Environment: real
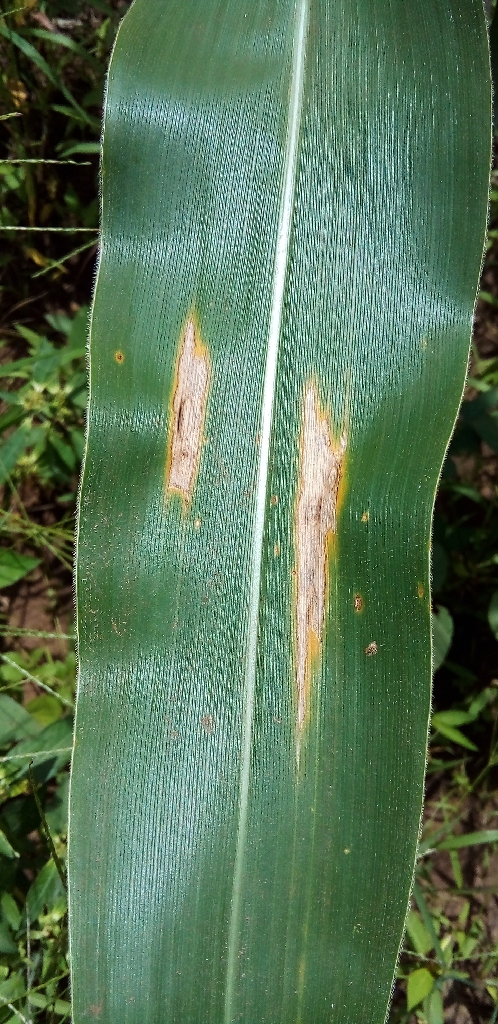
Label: northern_corn_leaf_blight